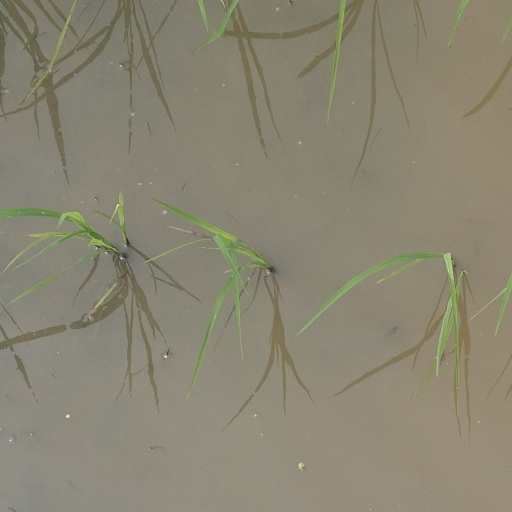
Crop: rice